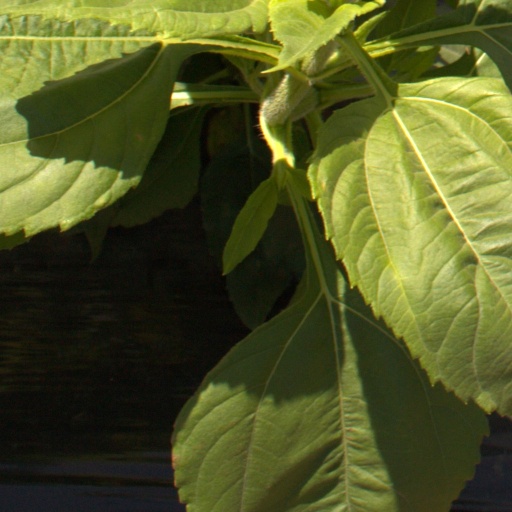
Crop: Jerusalem artichoke